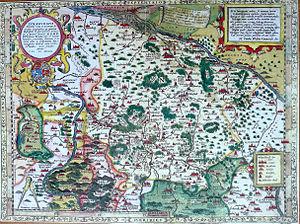
La principauté de Lunebourg ou de Lunebourg-Celle, fut un État du Saint-Empire romain germanique issue d'une scission du duché de Brunswick-Lunebourg en 1269. Ce duché sous le règne de la dynastie des Welf a existé jusqu'à la dissolution de l'empire en 1806, son histoire complexe est jalonnée par de nombreuses divisions puis refusions.